In My Place

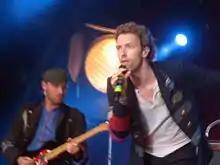
Coldplay's performance of "In My Place" during the band's Viva la Vida Tour.

Critics were positive towards the song. In the "Entertainment Weekly" review of the album, critic David Browne wrote: "Songs like 'In My Place' and 'Warning Sign' marry lyrics imbued with deep regret and mistakes ('You were an island / And I passed you by' in the touching latter song) with lyrical melodies and guitar hooks that twinkle and sparkle". Adrien Begrand of "PopMatters" wrote: "When the shimmering, pretty lead-off single 'In My Place' represents the album's weakest moment, you know you've got something extraordinary. Currently storming the charts a la 'Yellow', 'In My Place' is another surprisingly simple song, carried by Jonny Buckland's chiming guitar and Chris Martin’s heartfelt vocals. It really shouldn't amount to much, but Coldplay make it work very well".